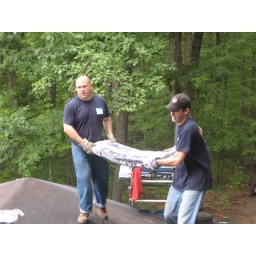
Gregg &amp;amp; Bailey, PC of Midlothian put an entire roof on a home in Powhatan through Habitat for Humanity.